John Giunta

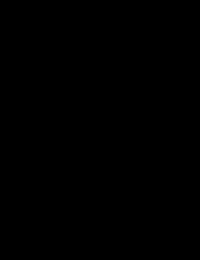

John Giunta (June 5, 1920 – November 6, 1970) was an American illustrator of comic books from the 1940s through the 1960s. He worked on horror titles like "Tomb of Terror", "Chamber of Chills" (Harvey), "Journey into Mystery" and "Weird Tales" (Marvel). In 1944, he drew the first comic adaptation of O. Henry's "Cisco Kid". In the early 1960s, he became a regular artist on "The Fly" for Archie Comics. He also worked on titles like "Thunder Agents", "Air Fighters Comics" and "Phantom Stranger".